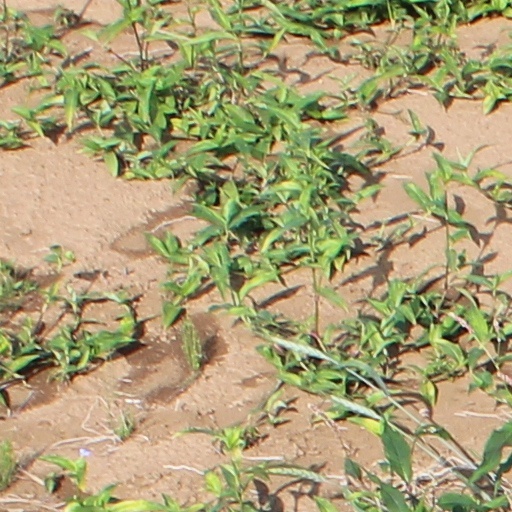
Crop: wheat